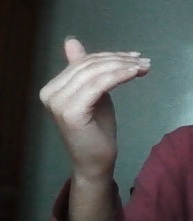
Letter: khaa